Province of Ferrara

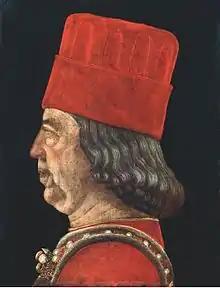
Borso d'Este, the first Duke of Ferrara, Modena and Reggio

The province of Ferrara is believed to have been first settled in by the Romans at the site "Forum Alieni", although remains of the coastal port of Spina have been unearthed near Comacchio by archaeologists. Ferrara was first mentioned when it was conquered by Germanic tribe the Lombards in 753 CE, and the Byzantine Empire lost its rule over the city. It was gifted to the Holy See by the Franks in either 754 or 756 CE, and was led by the Bishops of Ravenna. Benedictine and Cistercian monasteries started reclaiming Podeltan lands in the 9th century.